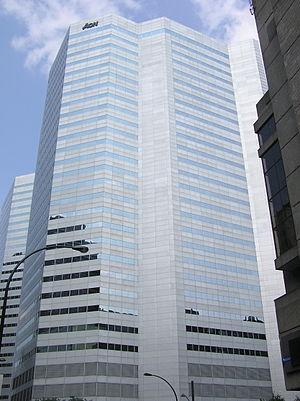
Les trains de banlieue de Montréal sont un réseau de six lignes de trains de banlieue de la Région métropolitaine de Montréal, opéré par Bombardier Transportation mais exploitées par exo, l'identité de marque du Réseau de transport métropolitain, anciennement l'Agence métropolitaine de transport, mandaté par l'Autorité régionale de transport métropolitain, desservant la région métropolitaine de Montréal.